Phresher

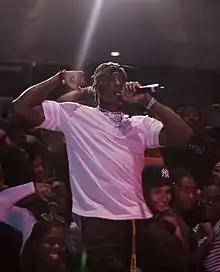
Phresher performing in May 2018

Kashaun Rameek Rutling (born May 16, 1989), known professionally as Phresher (stylized as PHresher), is an American rapper who gained recognition in 2016 for his single "Wait a Minute" featuring Remy Ma, and found continued success with his single "Right Now" featuring Cardi B in 2017. In late 2017, he was featured on Eminem's song "Chloraseptic" from his ninth studio album "Revival", which debuted at number one on the US "Billboard" 200. In 2018, he was featured on an official remix of "Chloraseptic" alongside Eminem and 2 Chainz.